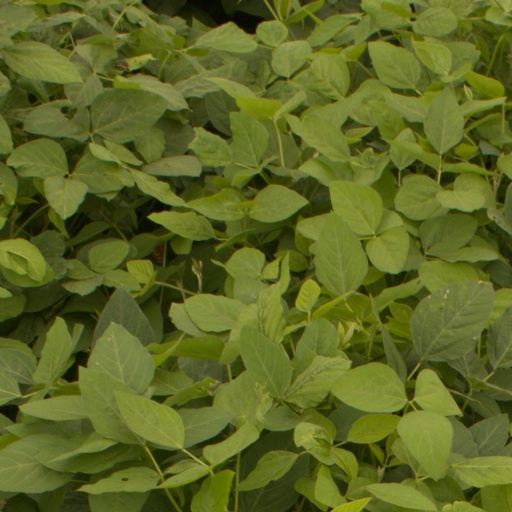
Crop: soybean